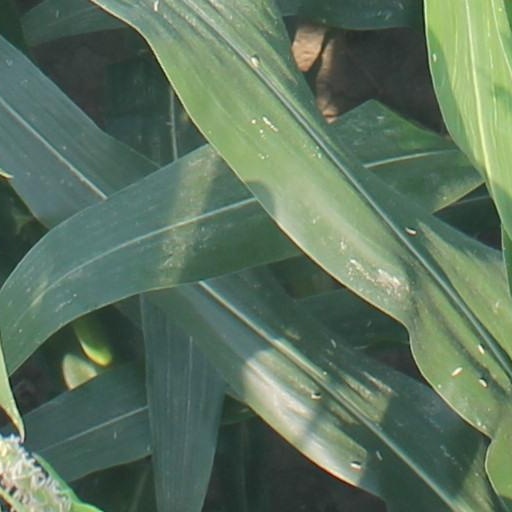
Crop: maize; corn